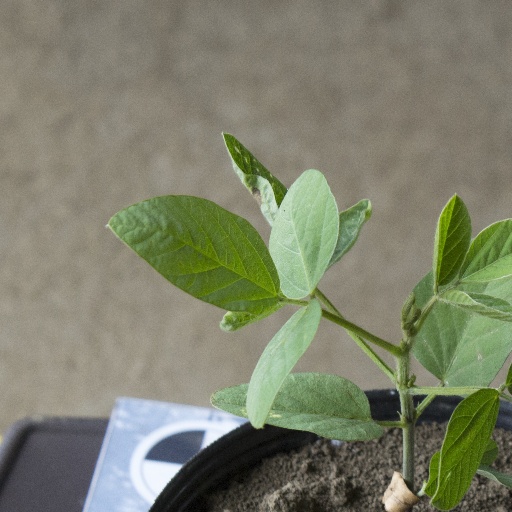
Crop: soybean